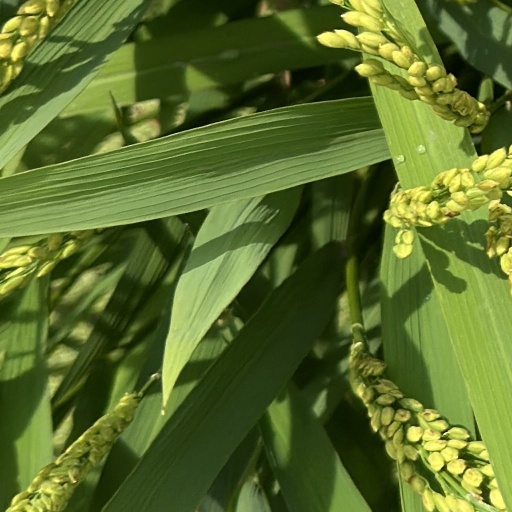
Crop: rice